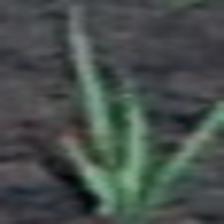
Label: single